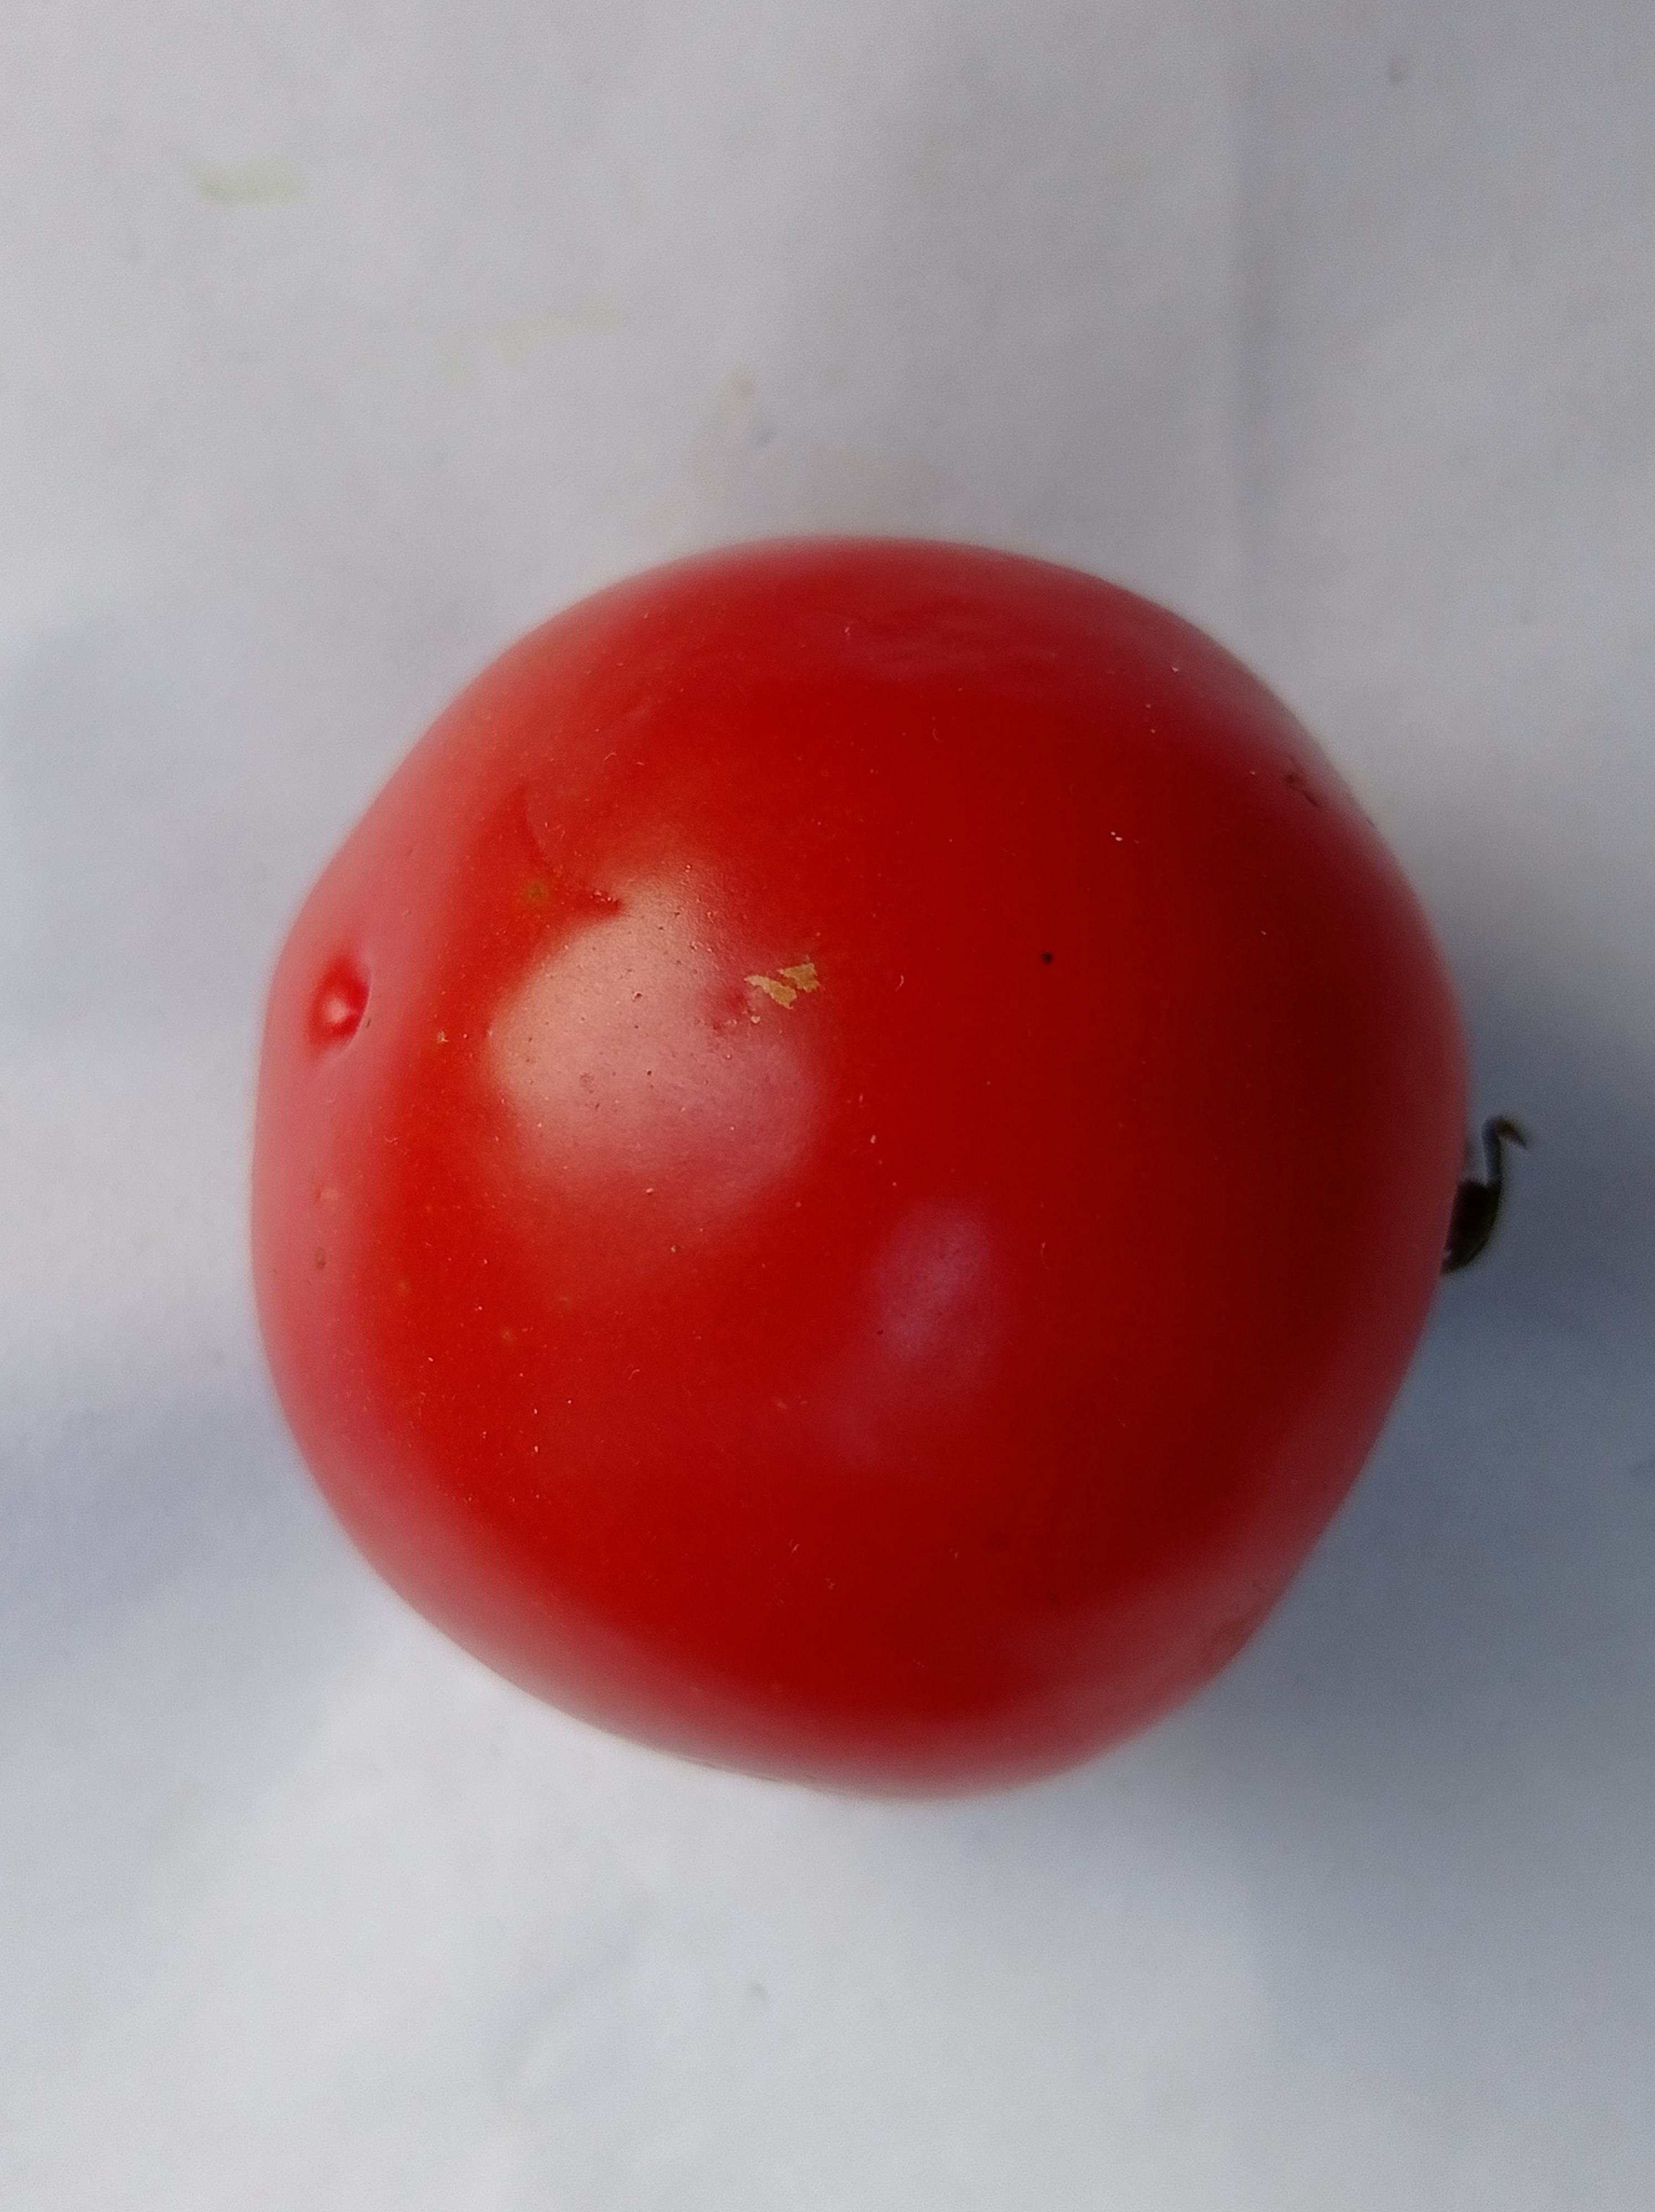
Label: Fresh